Wearable cardioverter defibrillator

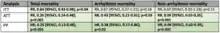
Overview of all analyses from the VEST study concerning mortality rates

The first and to this date only randomized controlled trial (RCT) on WCD use with post-MI patients is the VEST Trial, which was first published by Olgin et al. in 2018. In total 2,302 patients were included in the intention-to-treat (ITT) analysis. The primary outcome of the VEST-study, arrhythmic mortality, was 1.6% in the WCD group vs. 2.4% in the control group. The difference was not significant despite a 33% relative risk reduction (RRR). The secondary outcome of the VEST-study, all-cause mortality, was 3.1% in the WCD group and 4.9% in the control group. The difference was significant with a 36% reduction in mortality (RRR). Notably, in this study the average daily wearing time was only 14 to 18 hours/day, hence much lower than supposed according to observational studies. An additional as-treated analysis (ATT) provided as supplemented appendix to the original publication, revealed statistical significance in all mortality endpoints, thus positive results for the use of the WCD. In a per protocol analysis (PPA) published in 2020, the reduction in arrhythmic mortality was 62% and in all-cause mortality 75%, both significant results, which is comparable to the results shown in the ATT analysis.